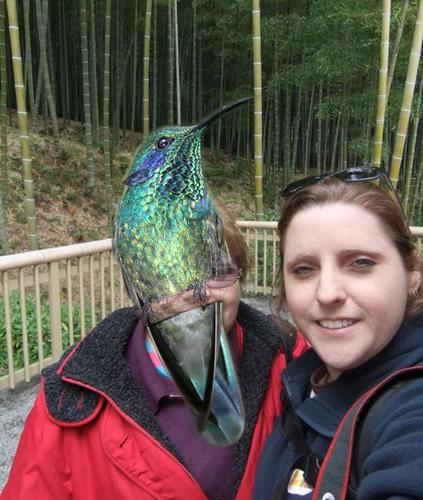
Bird species: Green_Violetear
Bird type: landbird
Background: land